Frank Stella

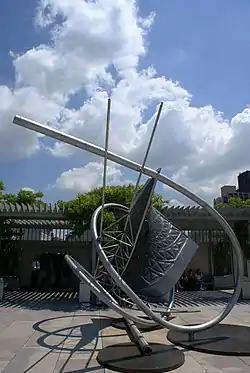
Stella's "Memantra", 2005, exhibited at the Metropolitan Museum of Art

After moving to New York City in the late 1950s, Stella began to create works which emphasized the picture-as-object. His visits to the art galleries of New York, where he was exposed to the abstract expressionist work of artists like Franz Kline and Jackson Pollock, had exerted a great influence on his development as an artist.